Daesitiates

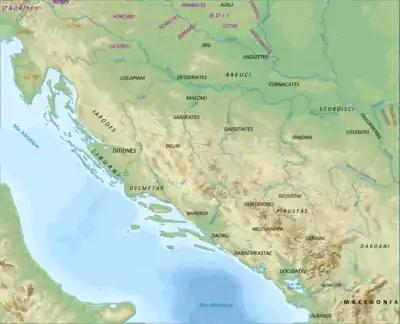
Tribes in Illyria and Lower Pannonia

Considerable number of remains of fortifications, villages and settlements were left behind. Some of them were partly investigated by archaeological excavations during which numerous necropolis and tombs were discovered such as fortifications in the Lašva Valley, Gradine near Kiseljak, Gradine in Sarajevo Field, archeological site of Kamenjak. However, most significant site was found in Bugojno, called Gradina Pod. It is characterized by urban-type settlements located close to large arable land complexes and contained high level of residential architecture.